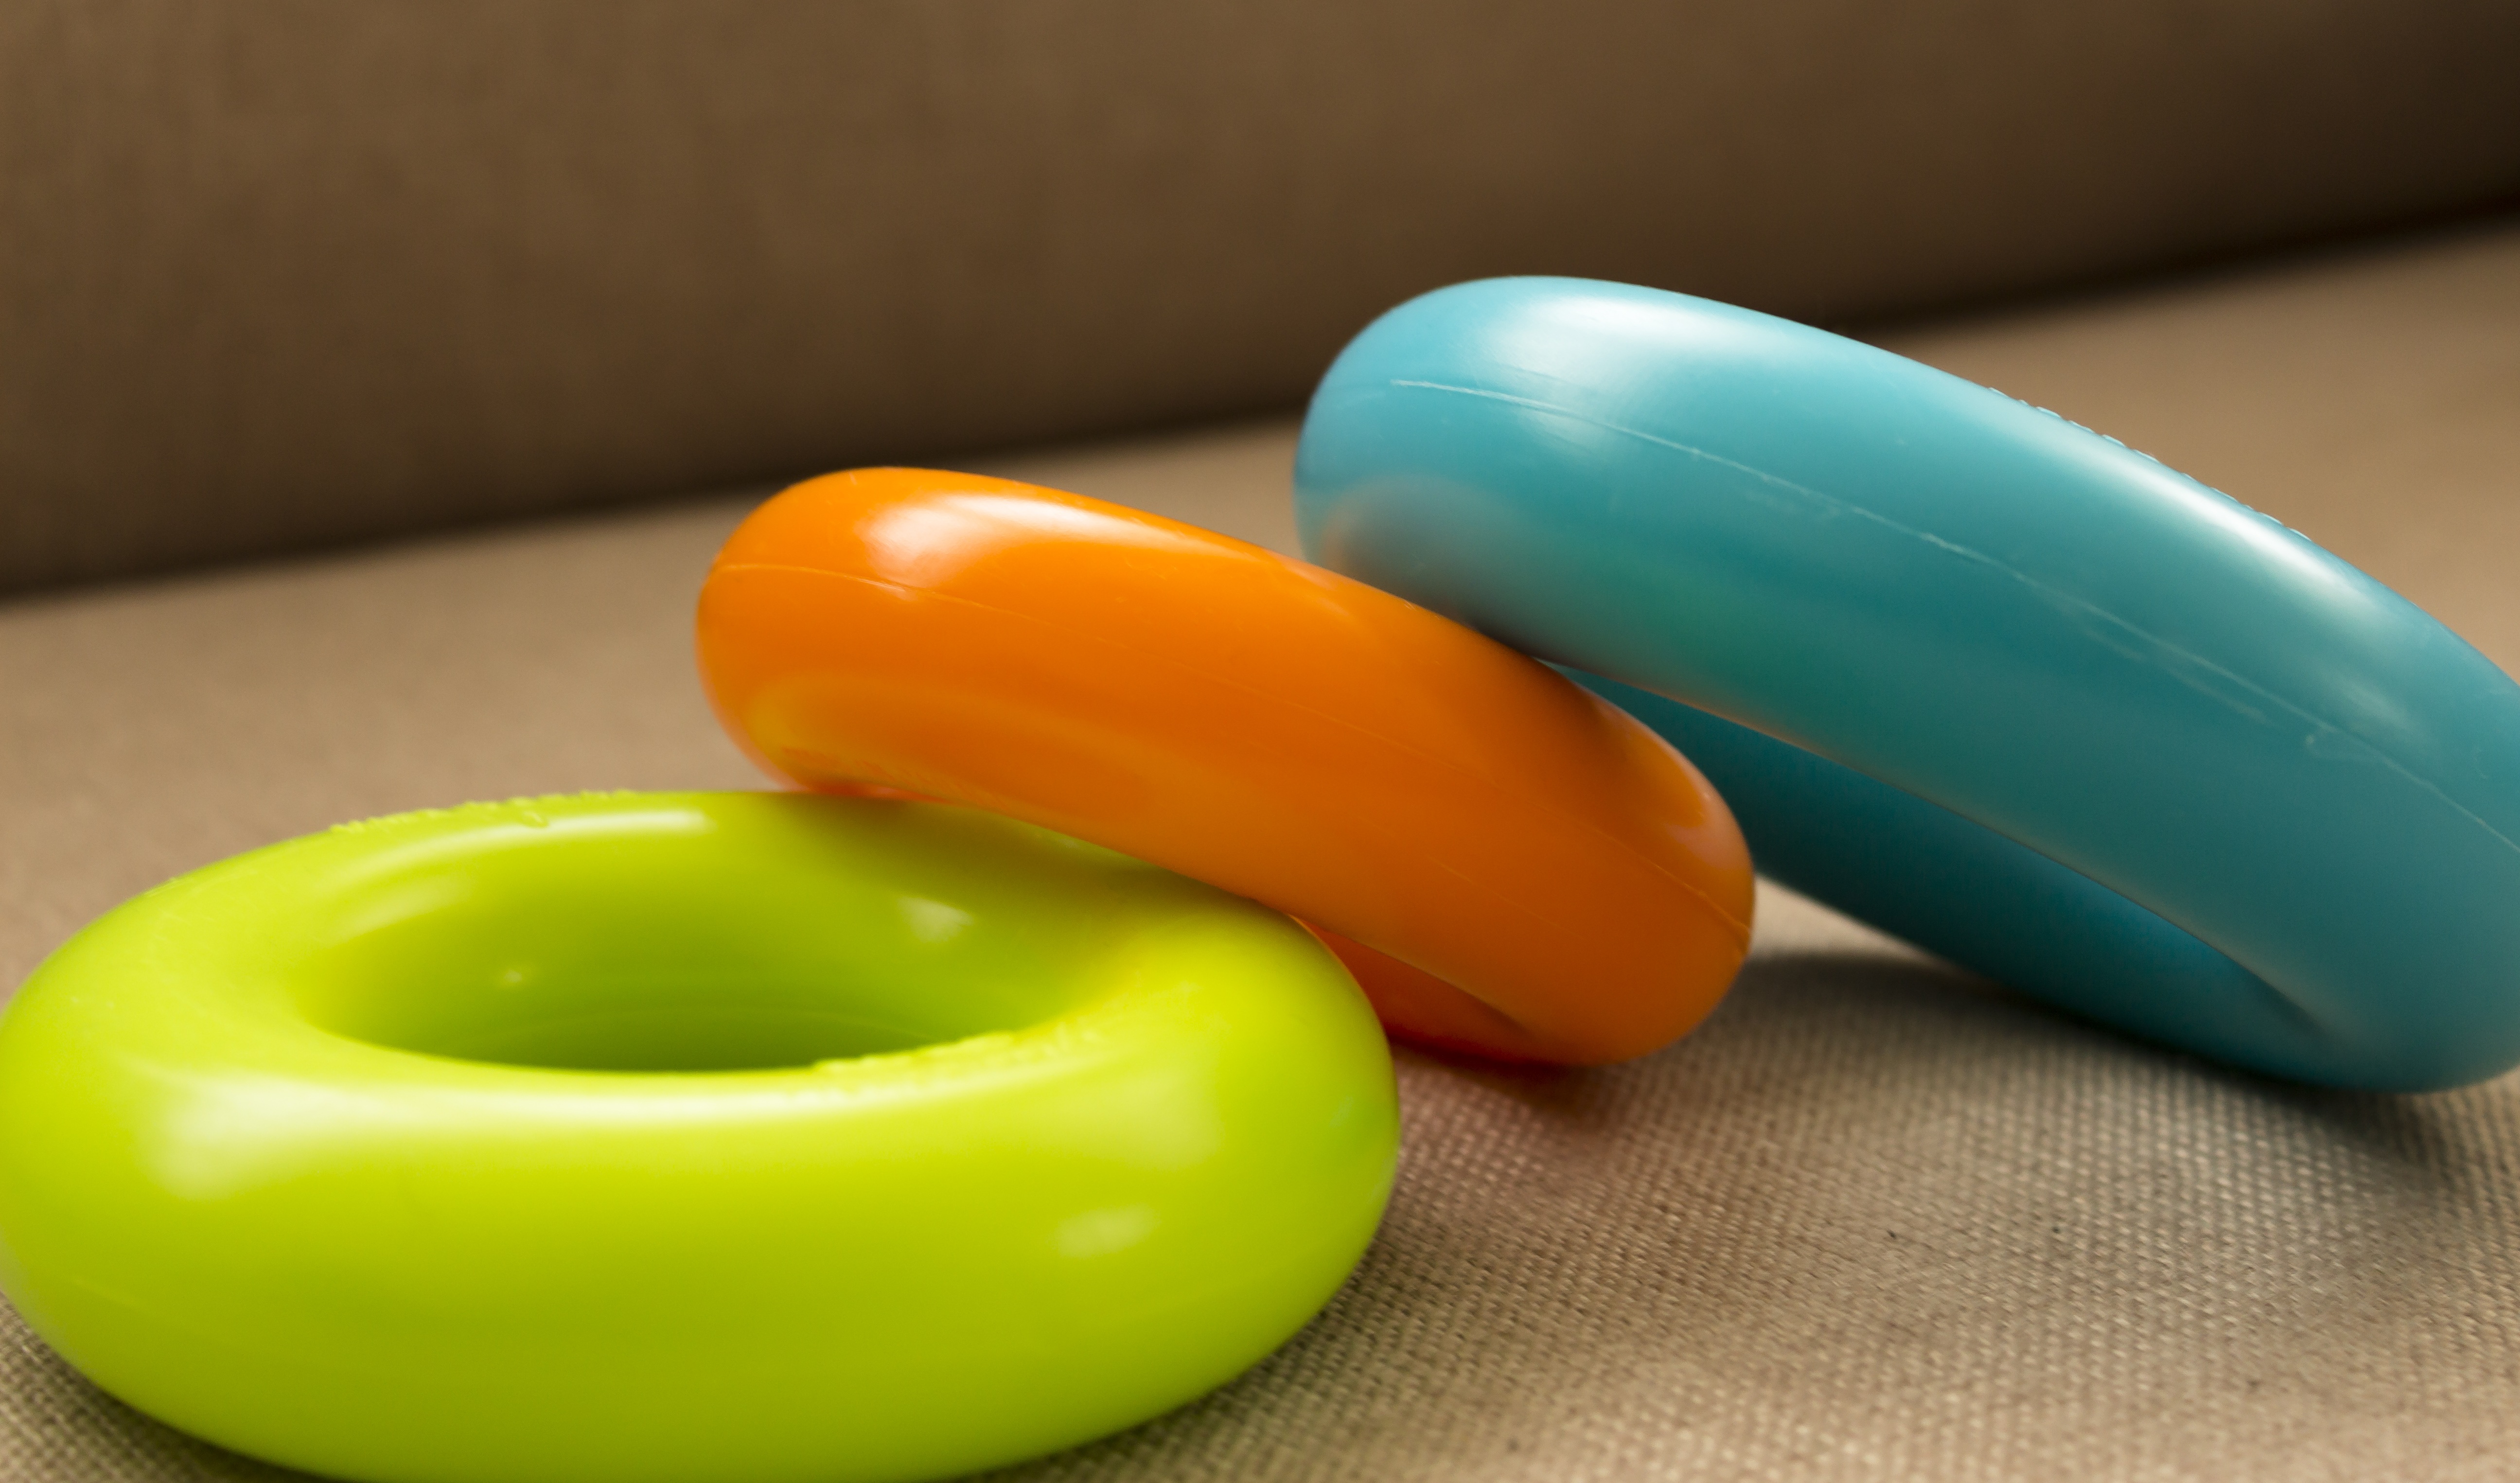
ring, love, heart, gift, orange, food, green, produce, color, child, blue, toy, baby, dad, colors, father's day